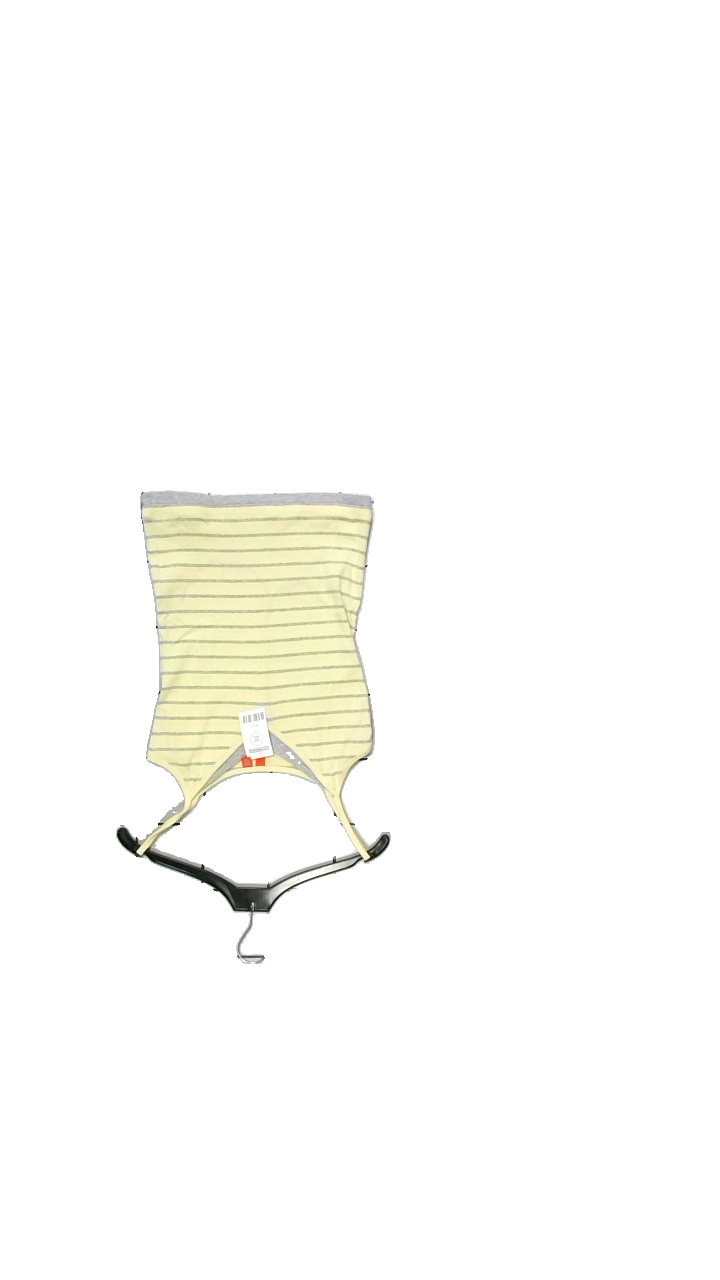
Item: Tank Top (Ladies)
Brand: Esprit
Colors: Yellow, Grey
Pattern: Striped
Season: Summer
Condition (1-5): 2
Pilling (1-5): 1
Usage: Reuse
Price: <50